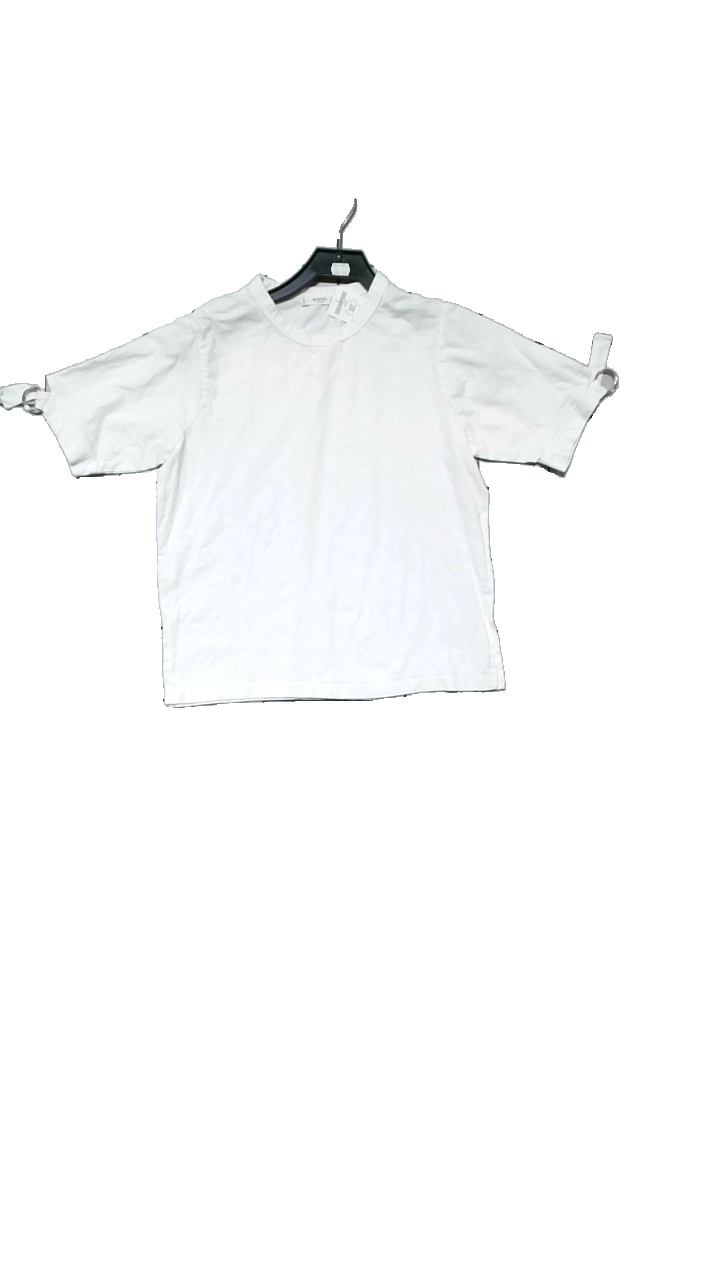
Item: T-shirt (Ladies)
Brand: Mango
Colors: White
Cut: Regular, C-collar
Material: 100% cotton
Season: All
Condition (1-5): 4
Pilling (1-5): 4
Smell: Minor
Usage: Reuse
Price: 50-100